Aristagoras

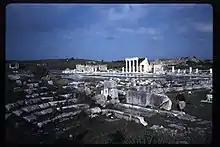
Ruins of Miletus

Certain exiled citizens of Naxos came to Miletus to seek refuge. They asked Aristagoras to supply them with troops, so that they could regain control of their homeland. Aristagoras considered that if he was able to supply troops to the Naxians, then he could become ruler of Naxos. So he agreed to assist the Naxians. He explained that he did not have enough troops of his own, but that Artaphernes, Darius' brother and the Persian satrap of Lydia, who commanded a large army and navy on the coast of Asia, could help supply troops. The Naxians agreed to Aristagoras seeking Artaphernes' support and supplied him with money.